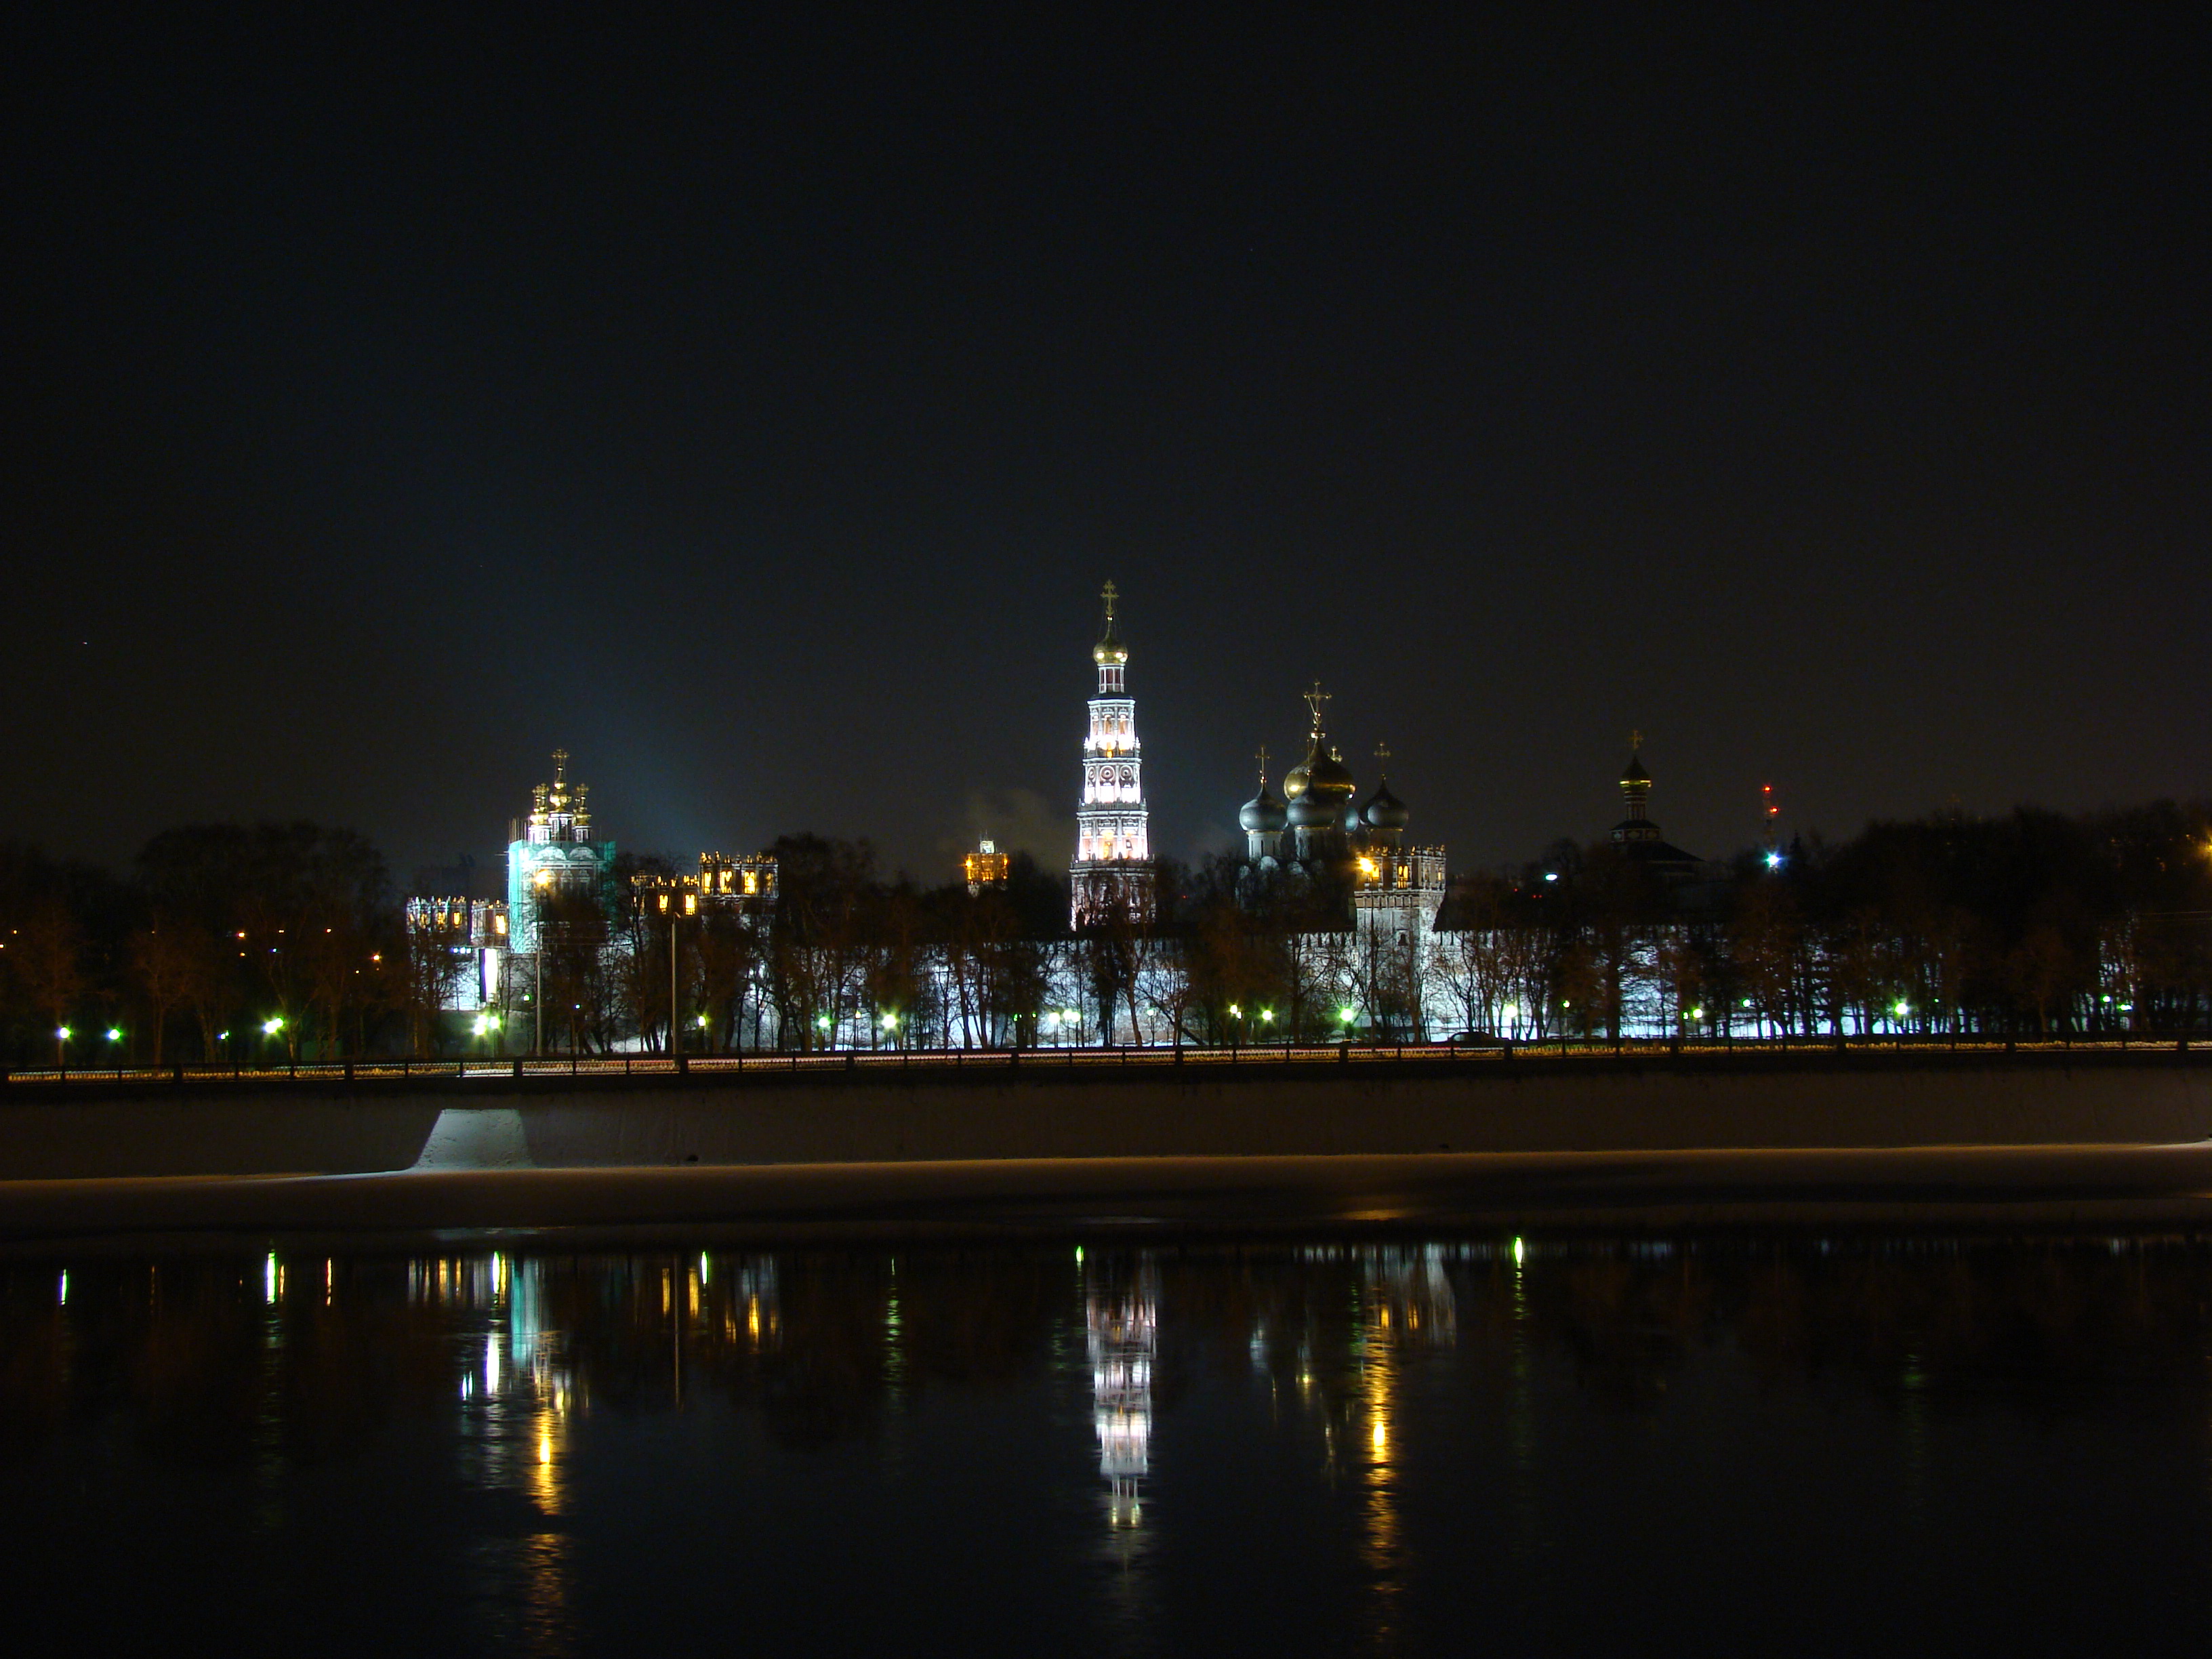
horizon, light, skyline, night, city, skyscraper, cityscape, downtown, dusk, evening, reflection, landmark, darkness, sony, moscow, russia, nightshot, cityscapes, moskau, metropolis, dsc, h9, dsch9, geographical feature, human settlement, metropolitan area